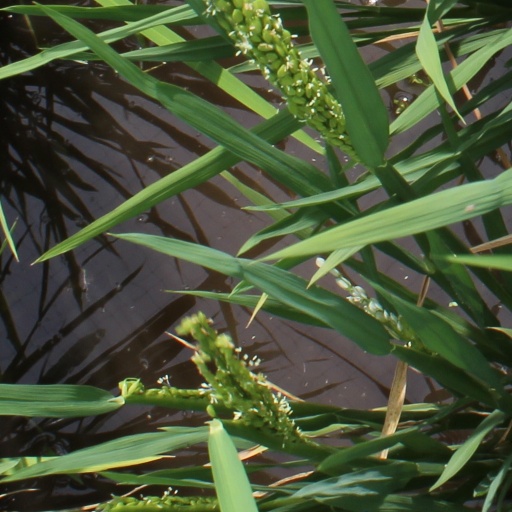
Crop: rice